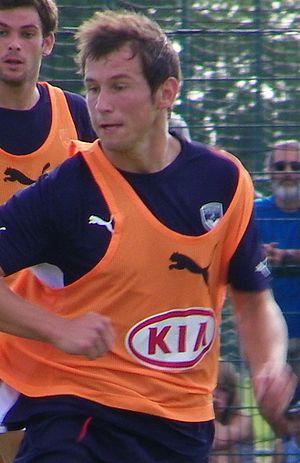
Grzegorz Krychowiak